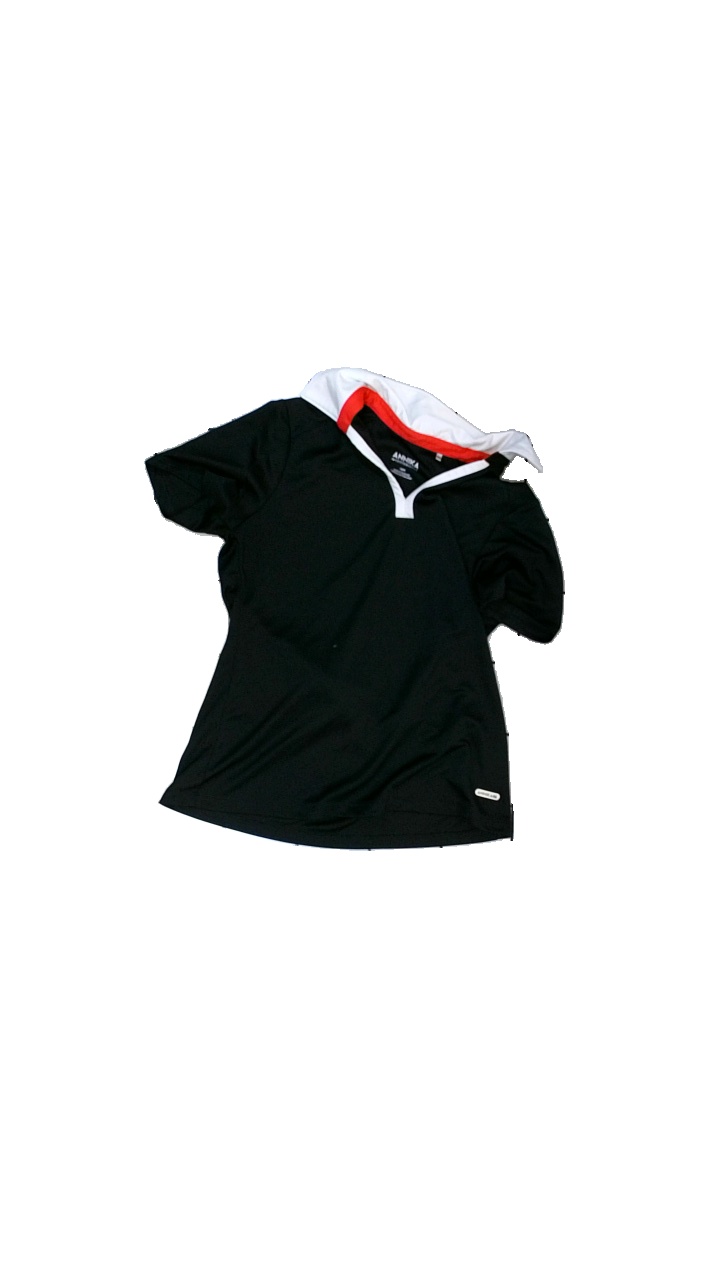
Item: T-shirt (Ladies)
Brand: Cutter & Buck
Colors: Black, White, Red
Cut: Regular, V-collar
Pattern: Other
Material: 100% polyester
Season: All
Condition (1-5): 3
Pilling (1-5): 4
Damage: stained collar
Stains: Minor
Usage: Export
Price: <50